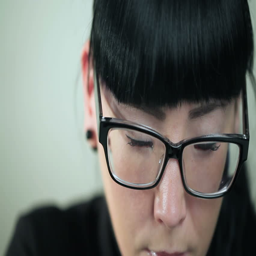
the girl works at the computer